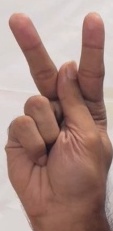
ASL sign: K